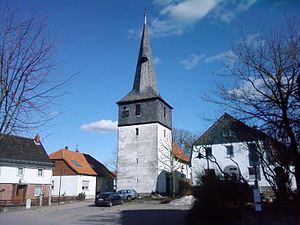
Despetal / Geografi
Landsbyen Eitzum
Despetal var en kommune i det centrale Tyskland, beliggende under Landkreis Hildesheim i den sydlige del af delstaten Niedersachsen. Kommunen blev nedlagt d. 1. november 2016 og er nu en del af amtet Gronau.